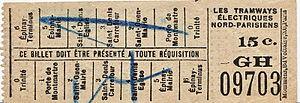
La Compagnie des tramways électriques du Nord-Parisien exploitait un tramway au début du XXᵉ siècle entre la place de la Trinité à Paris et Enghien-les-Bains dans le nord de Paris.
La ligne 8 du tramway d'Île-de-France, aussi connue sous le nom de Tram'y en phase projet et en abrégé la ligne T8, est une ligne de tramway située dans le nord de la banlieue parisienne mise en service le 16 décembre 2014. Longue de 8,45 kilomètres, la ligne de tramway relie en fourche la station de métro Saint-Denis - Porte de Paris à la gare de Villetaneuse-Université et à la station Épinay-Orgemont.
Le tramway de Paris à Enghien est une ancienne ligne de tramway française qui reliait le carrefour de la Trinité à Paris à Enghien-les-Bains. Cette ligne a été exploitée de 1900 à 1935 avant d'être supprimée.